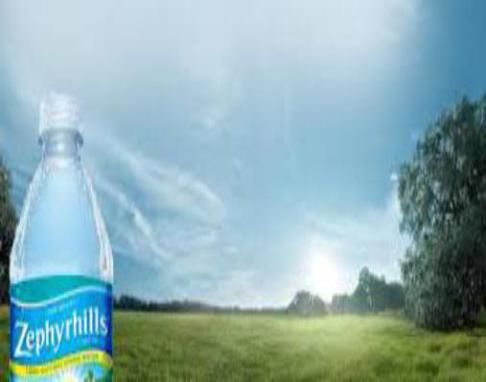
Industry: Food